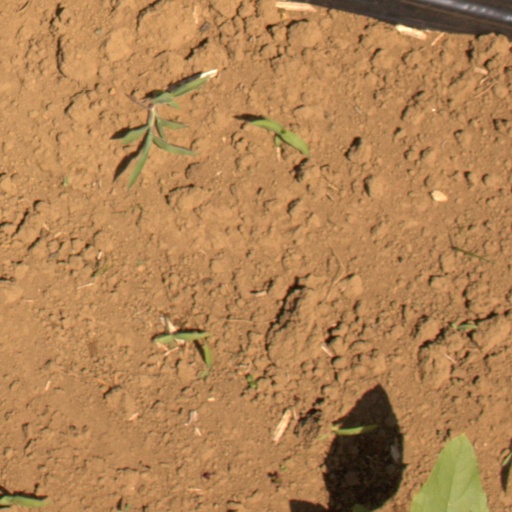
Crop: Jerusalem artichoke